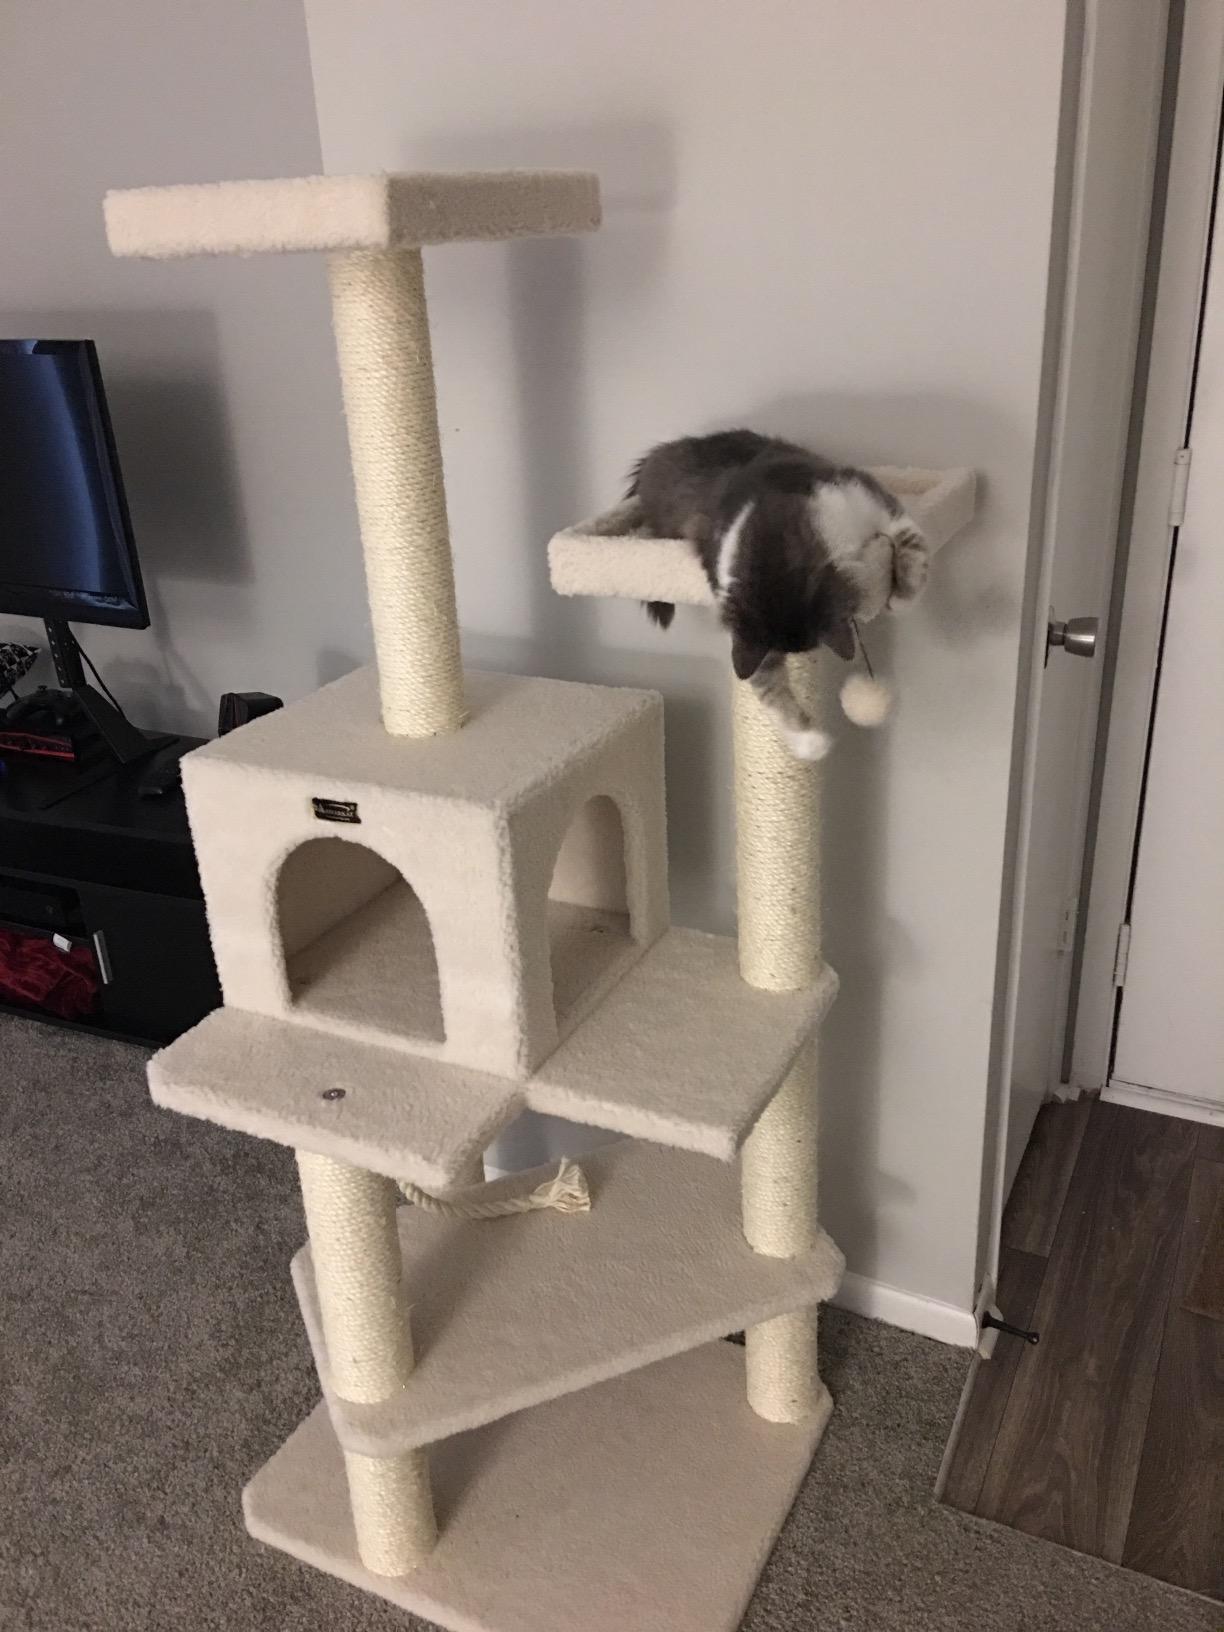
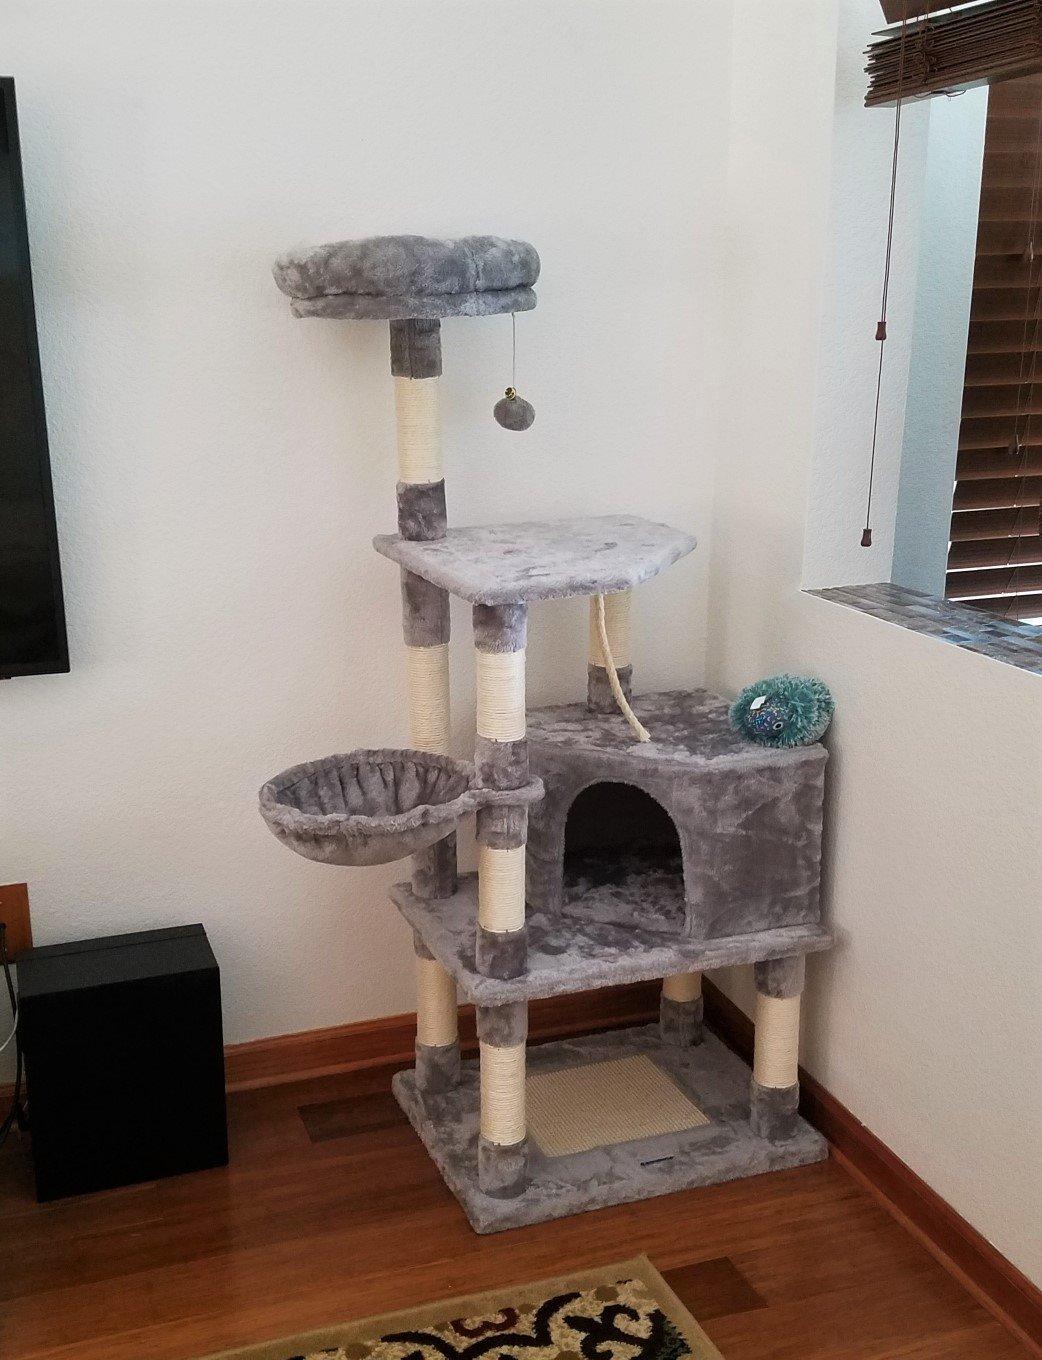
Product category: items_cat tree
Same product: no